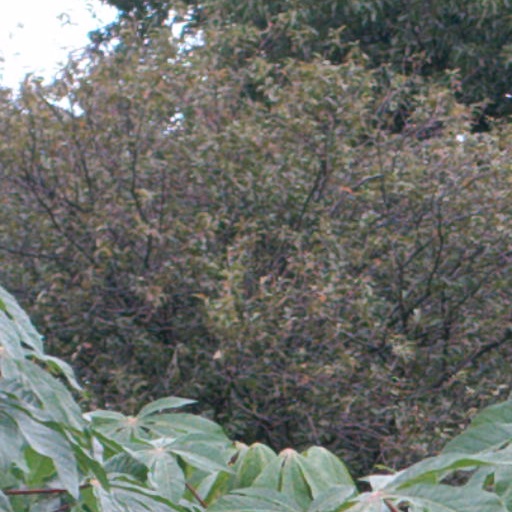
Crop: cassava